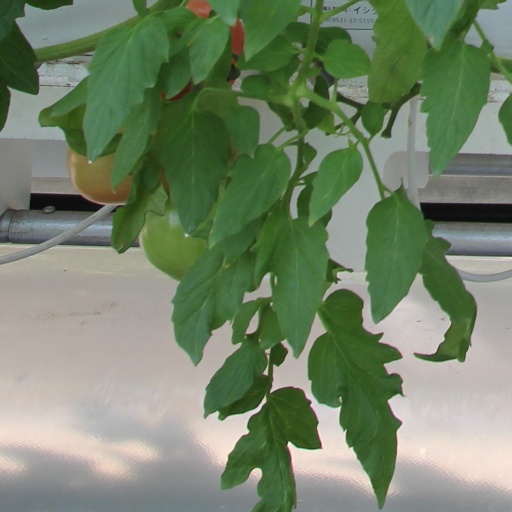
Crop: tomato